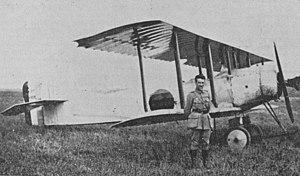
Le Caudron C.27 est un biplan français, un entraîneur de base biplace qui a également concouru avec succès dans les années 1920.